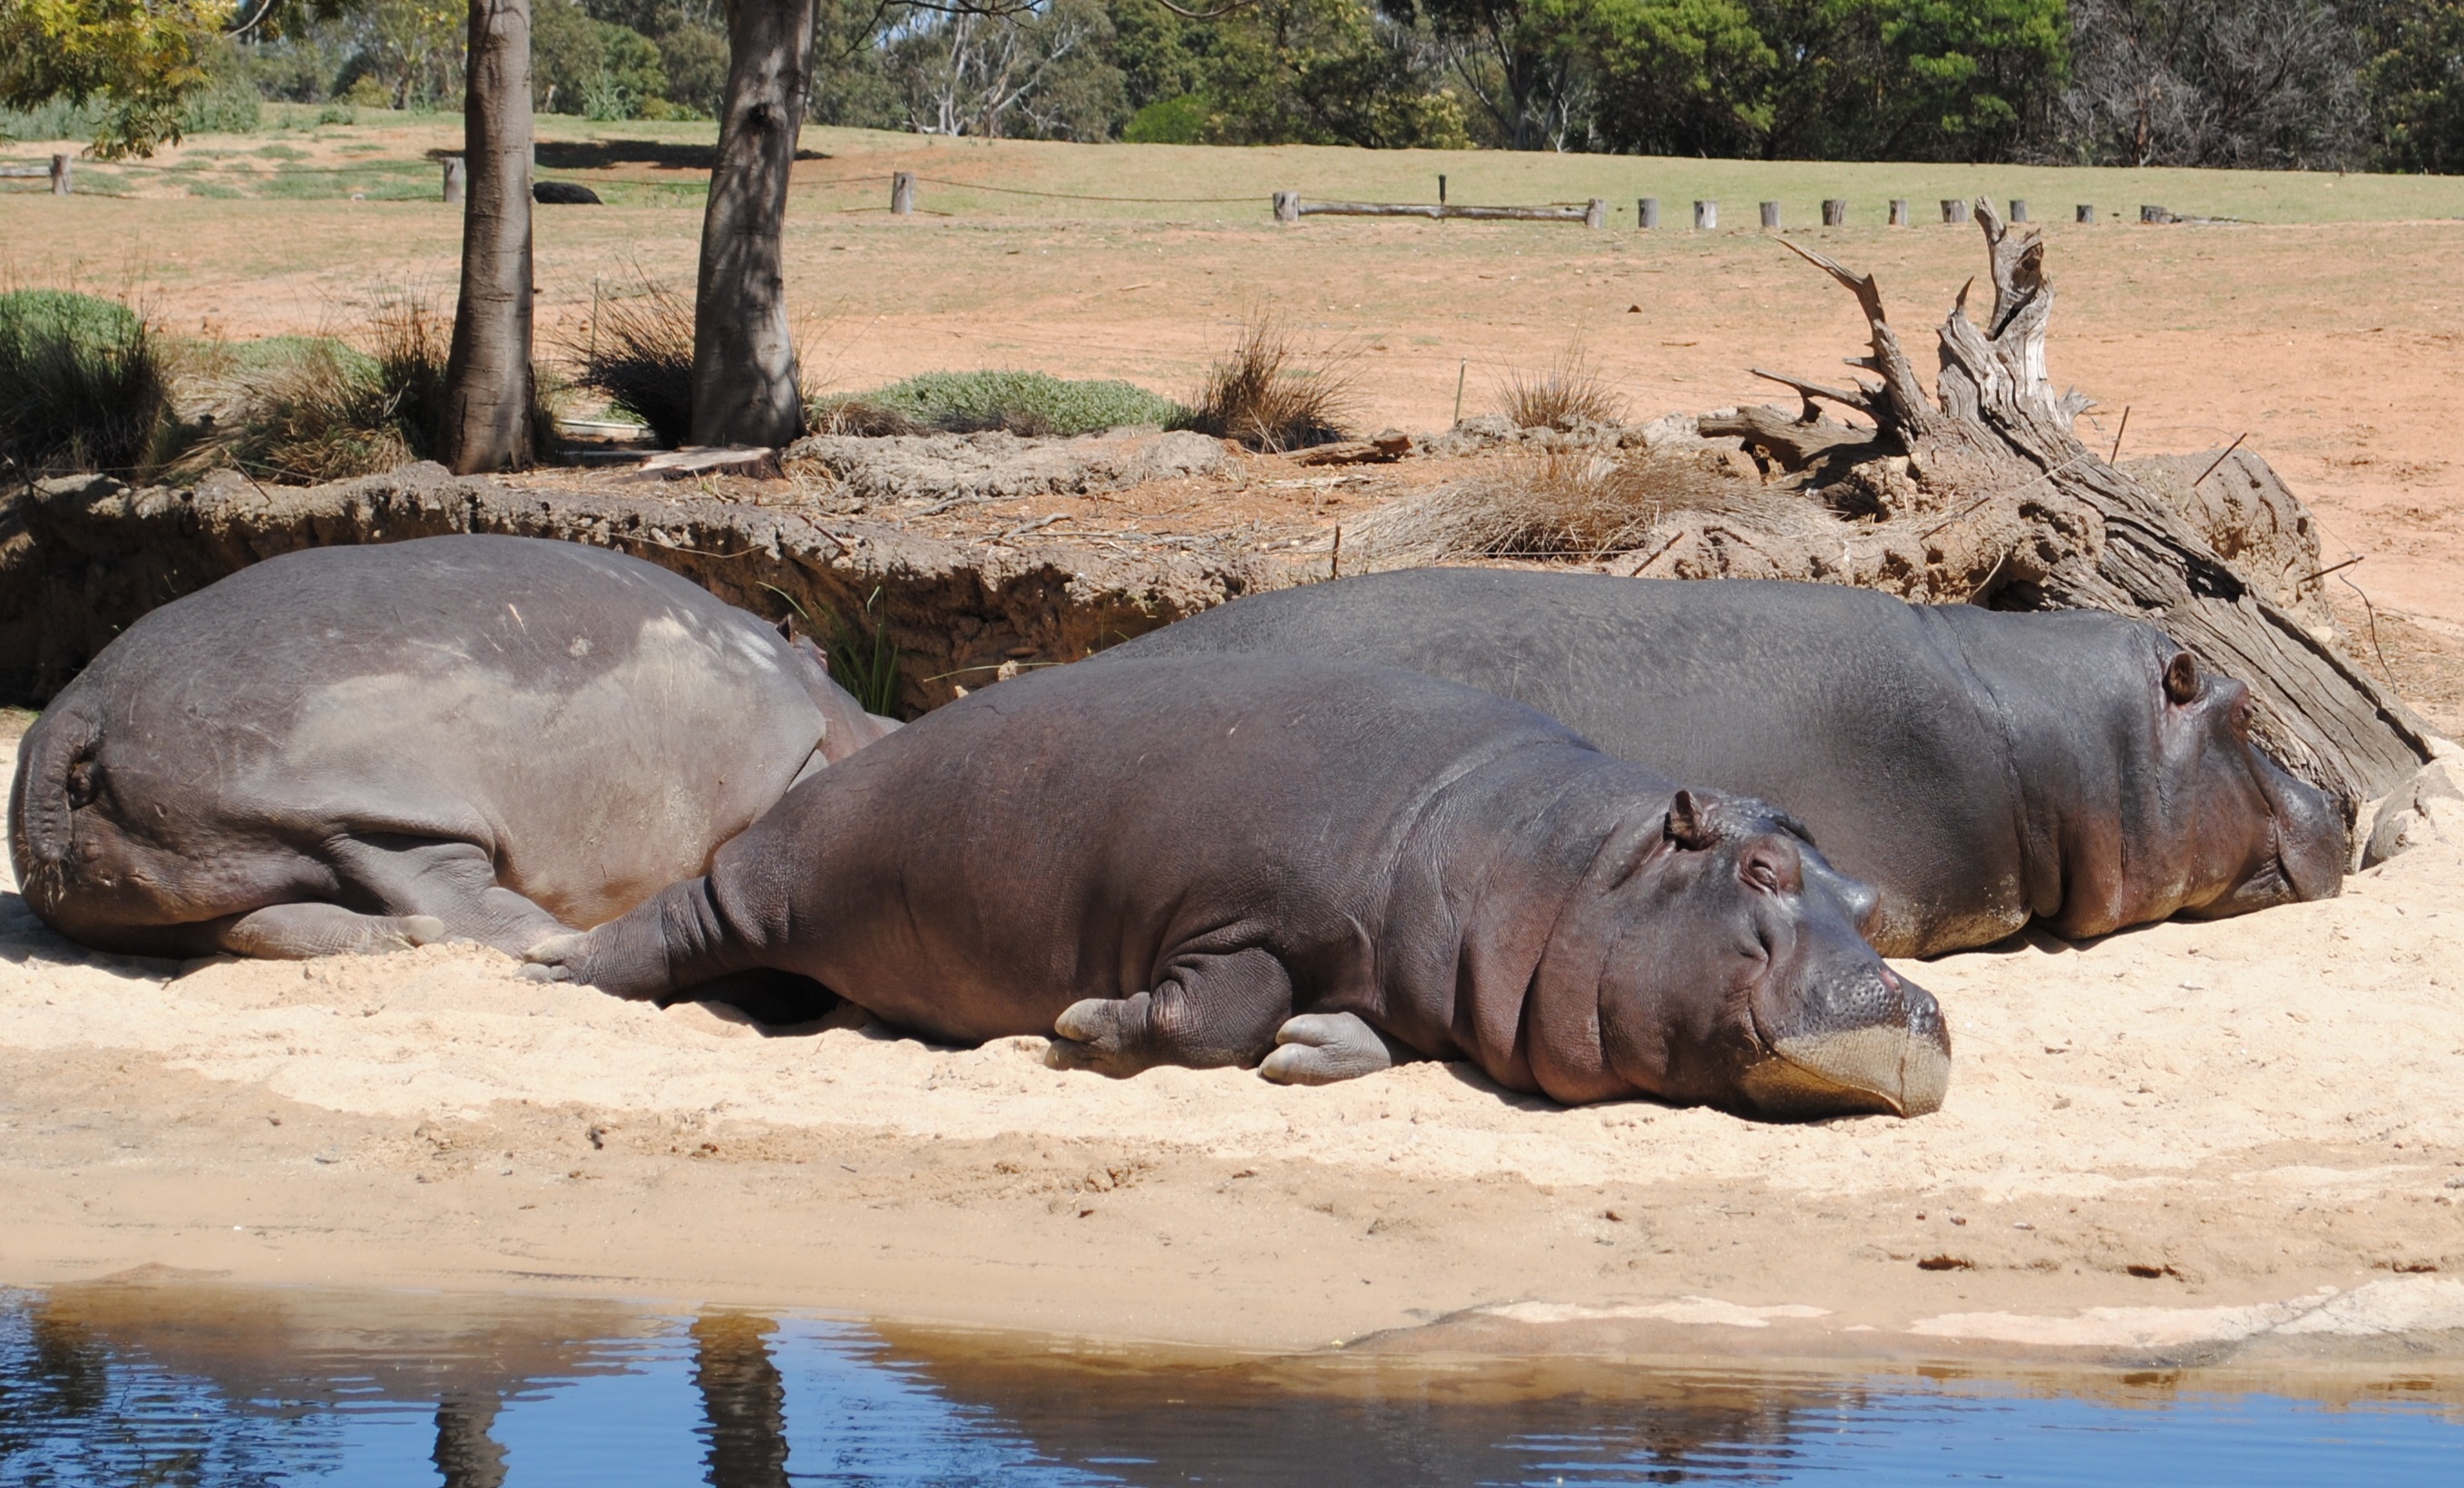
animal, wildlife, zoo, mammal, fauna, resting, safari, hippopotamus, hippo, indian elephant